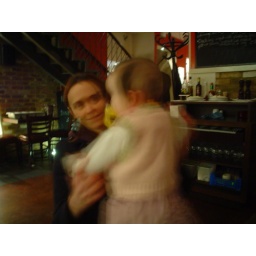
There was a huge fire-heated pizza oven in view where she is looking